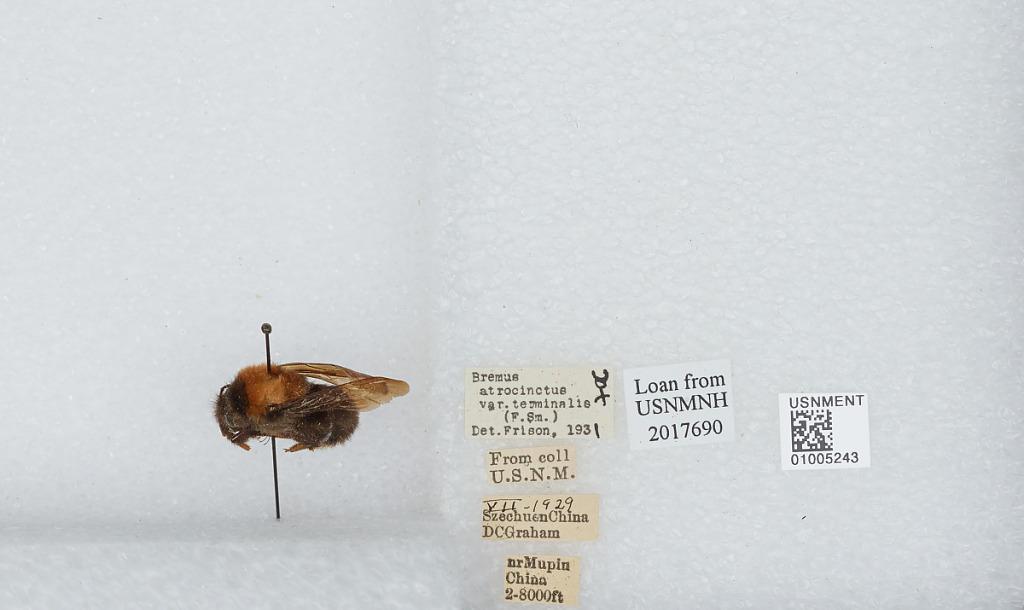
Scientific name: Bombus (Festivobombus) festivus Smith
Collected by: D. Graham
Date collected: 1929-7-
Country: China
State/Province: Sichuan
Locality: near Muping, formerly Mupin
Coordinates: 30.3692, 102.814
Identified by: Frison